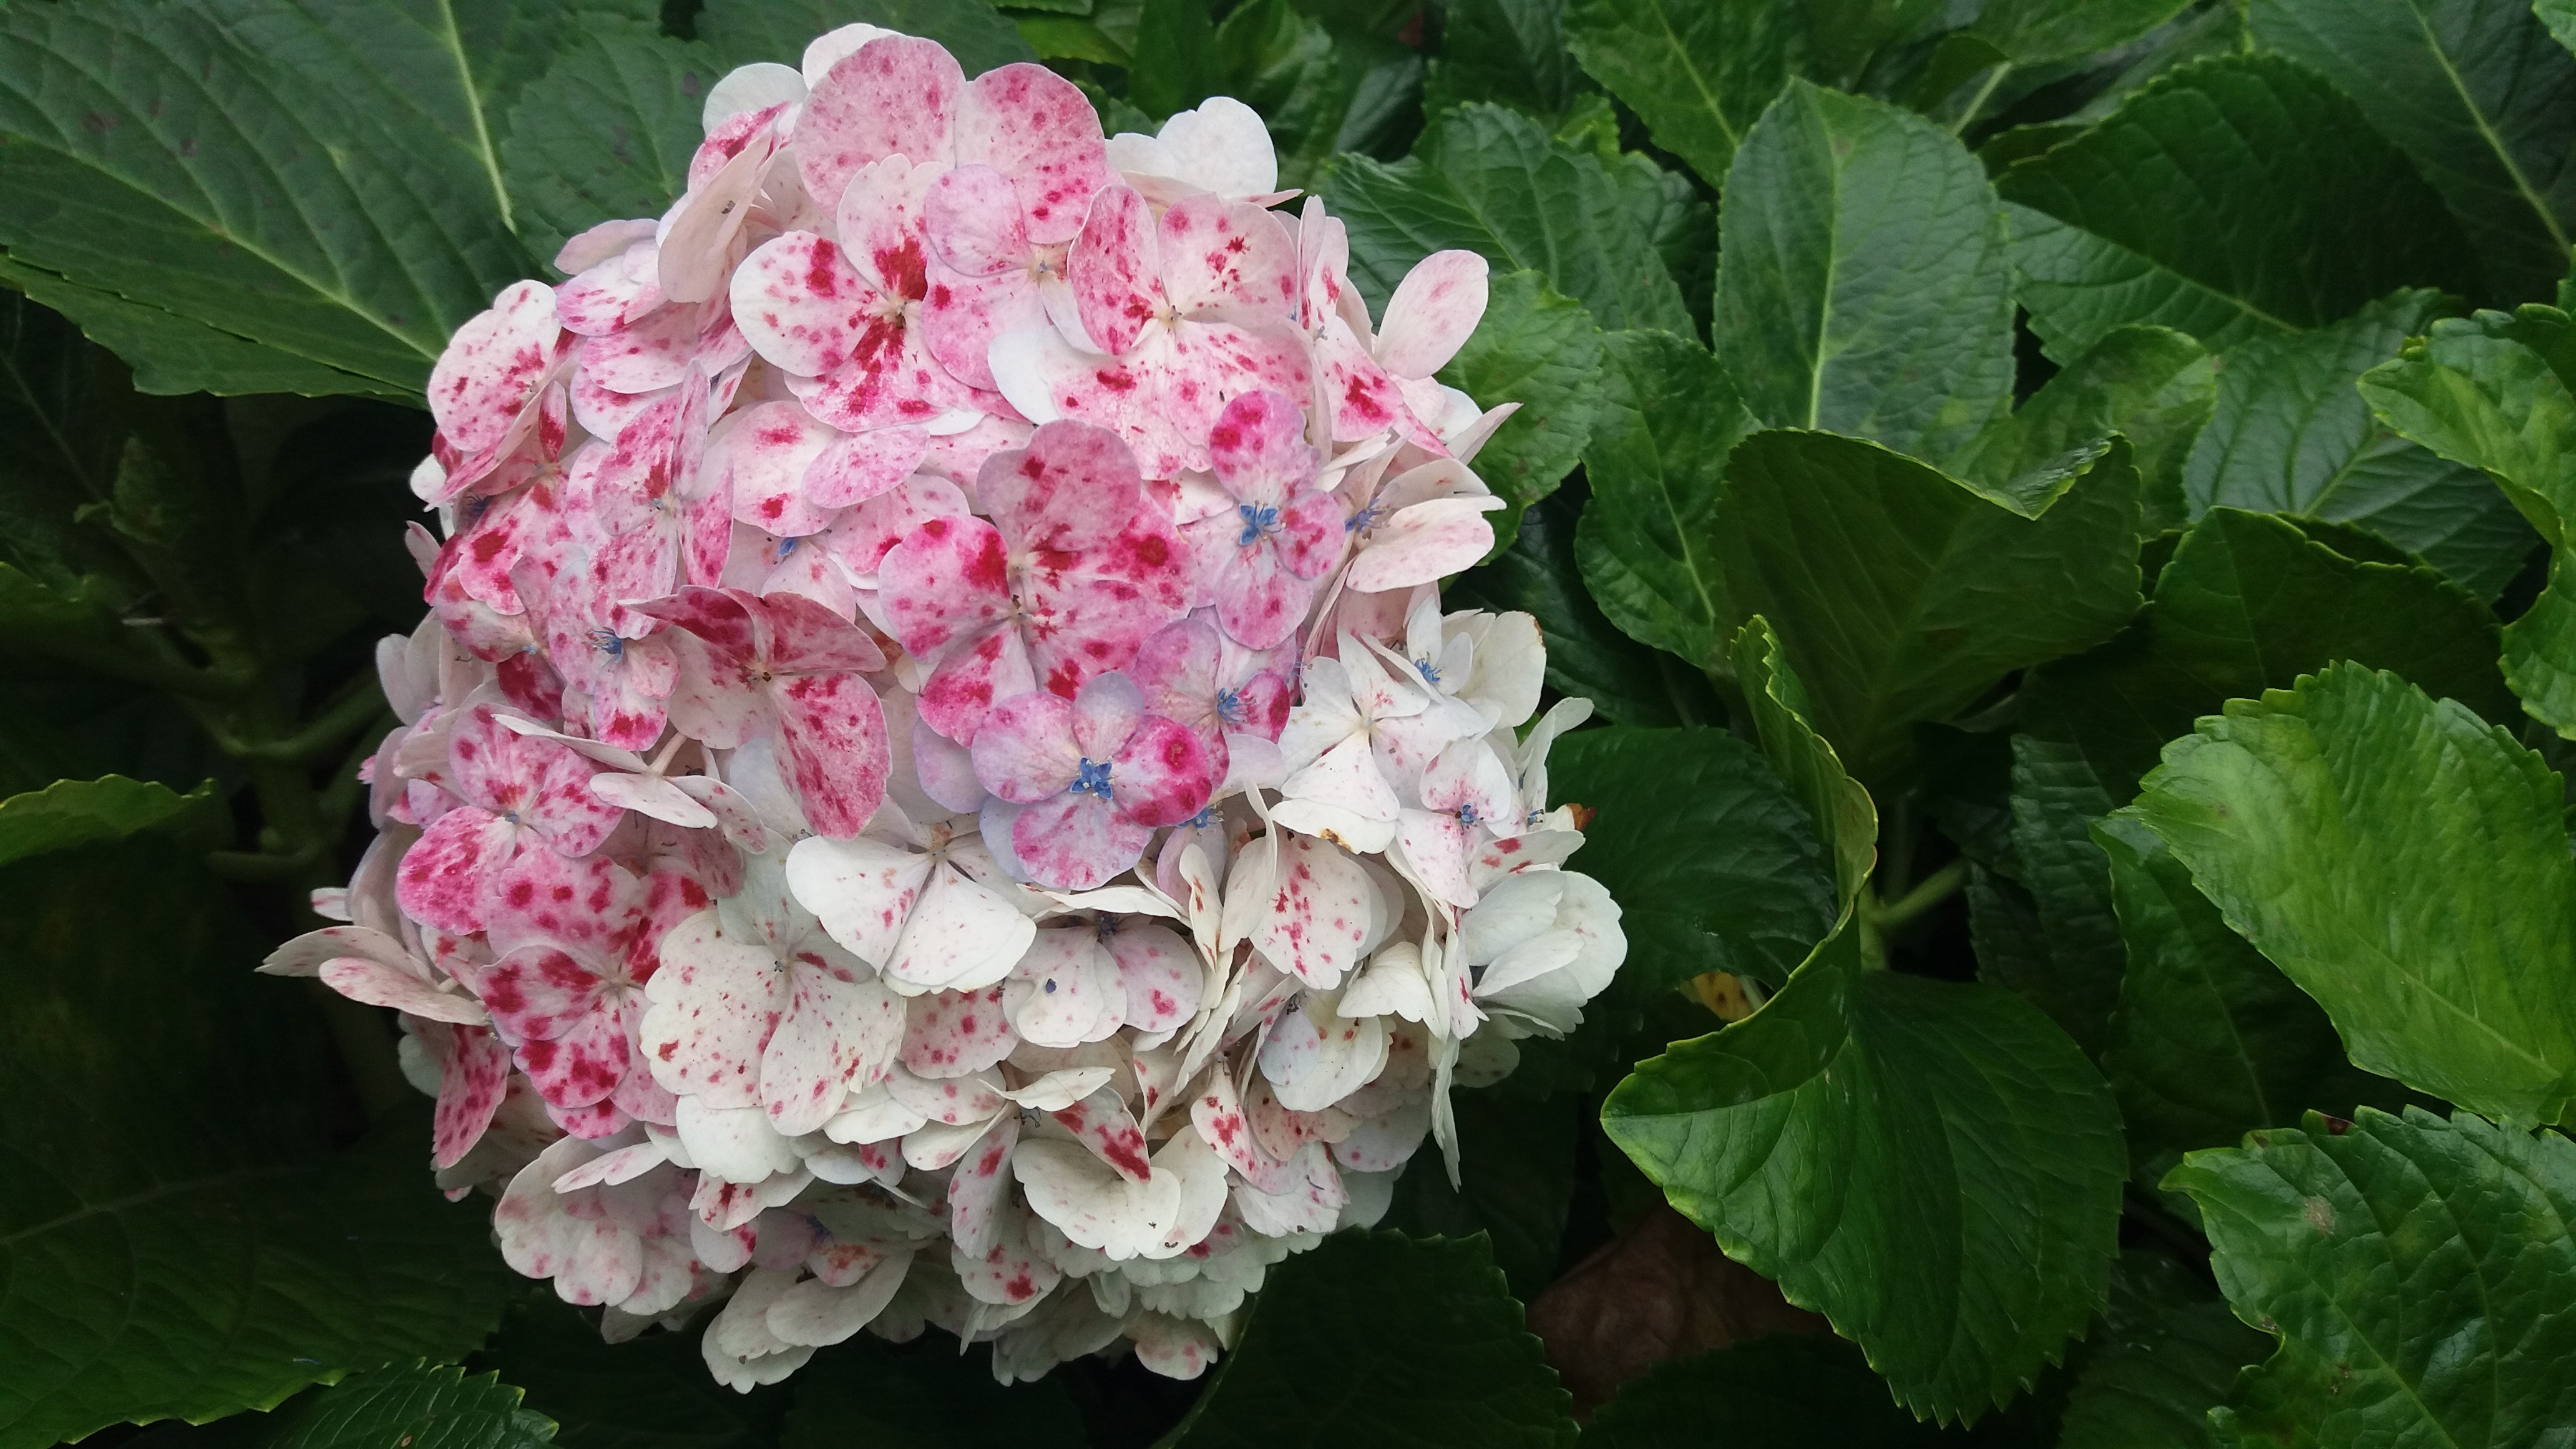
plant, flower, petal, spring, garden, hydrangea, flowers, peony, delicate flowers, flowering plant, hydrangeaceae, cornales, land plant, rosa centifolia